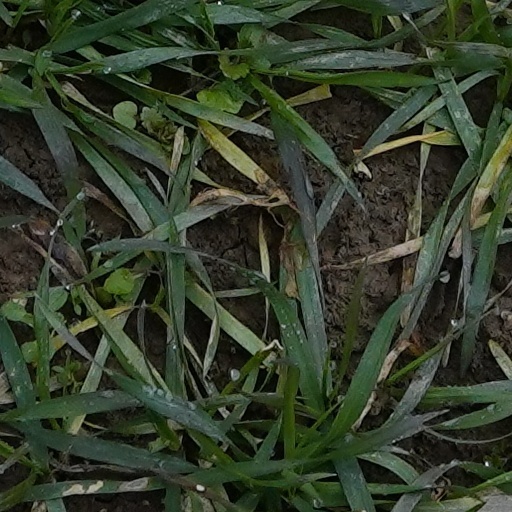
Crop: wheat